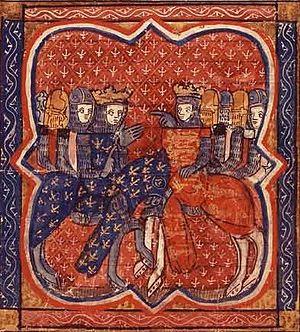
IIIe croisade
Le Talisman, parfois titré Richard en Palestine, est un roman historique de l'auteur écossais Walter Scott. C’est le deuxième roman de la série Histoires du temps des croisades. Il paraît le même jour que le premier, Les Fiancés, le 22 juin 1825, sous la signature « l'auteur de Waverley ».
Philippe II dit « Auguste », né le 21 août 1165 à Paris et mort à Mantes le 14 juillet 1223, est le septième roi de la dynastie des Capétiens. Il est le fils héritier de Louis VII et d'Adèle de Champagne.